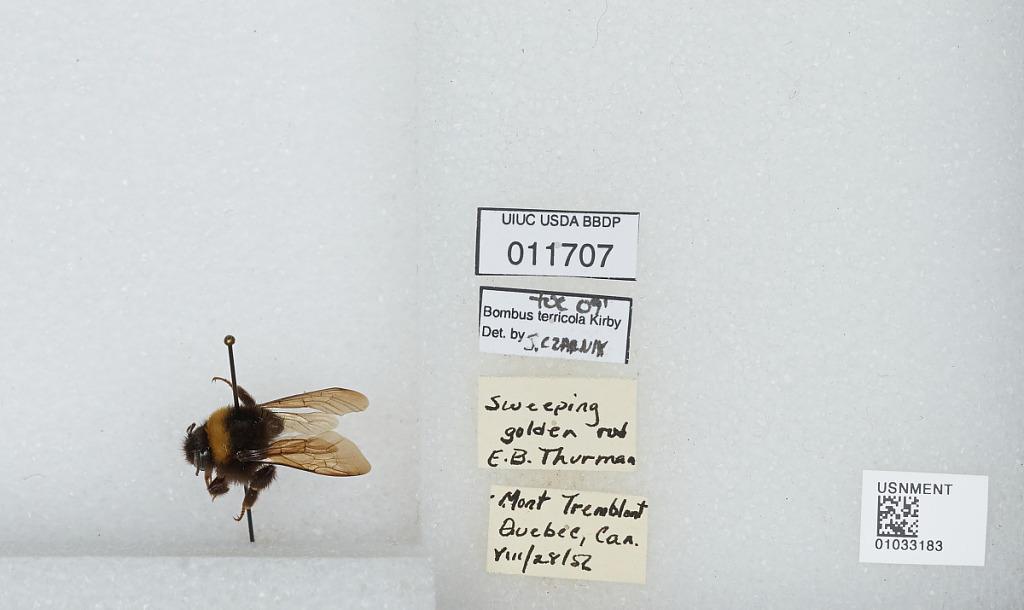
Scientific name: Bombus (Bombus) terricola Kirby
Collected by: E. Thurman
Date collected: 1956-8-28
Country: Canada
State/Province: Quebec
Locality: Mont Tremblant
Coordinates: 46.1614, -74.5603
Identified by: Czarnik, S.